Koos (island)

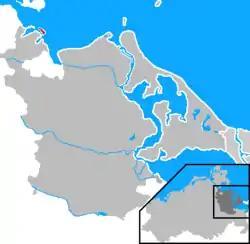
Location of Koos (red) in former Ostvorpommern district, Mecklenburg-Vorpommern

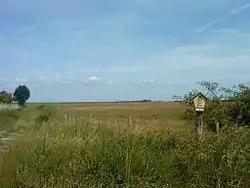
View over the "Kooser Wiesen" ("Koos meadows", on the mainland) towards Koos (marked by the group of trees in the center). The yellow sign showing an owl indicates the area's status as a protected nature reserve.

Koos is the largest of several small islands in the Bay of Greifswald, Mecklenburg-Vorpommern, Germany. It has an area of 772 hectares and a maximum elevation of just above three meters. The island is a largely uninhabited natural reserve with restricted access. It is separated from the mainland by "Kooser Bucht" and "Kooser See", two bays connected by a tiny strait, "Beek".